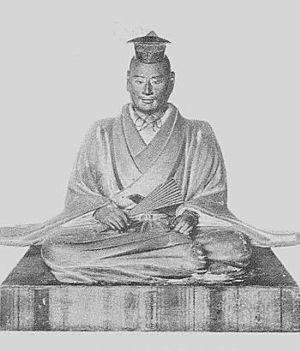
Ukita Naoie est un daimyo de l'époque Sengoku. Fils de Ukita Okiie, un chef samouraï local, il naît dans la province de Bizen. Après l'assassinat de Yoshiie, grand-père de Naoie en 1534, il est laissé sans abri avec son père mais tous deux sont rapidement pris en charge par Urakami Munekage, le seigneur du château de Tenjinzan. Naoie devient chef du clan Ukita en 1536 après la mort de son père.